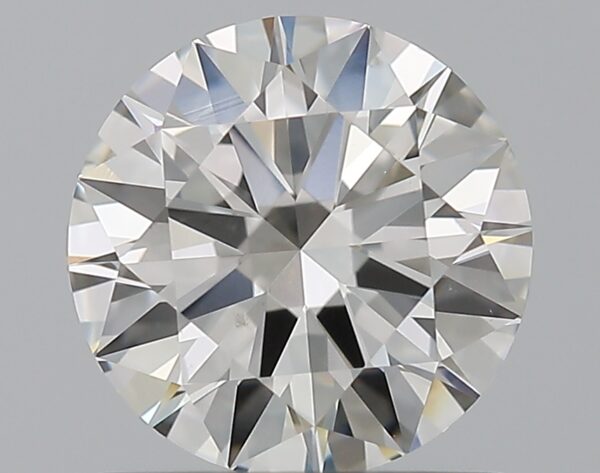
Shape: round
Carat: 1.01
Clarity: VS2
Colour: G
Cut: EX
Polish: EX
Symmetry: EX
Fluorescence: N
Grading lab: GIA
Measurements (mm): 6.49 x 6.53 x 3.9